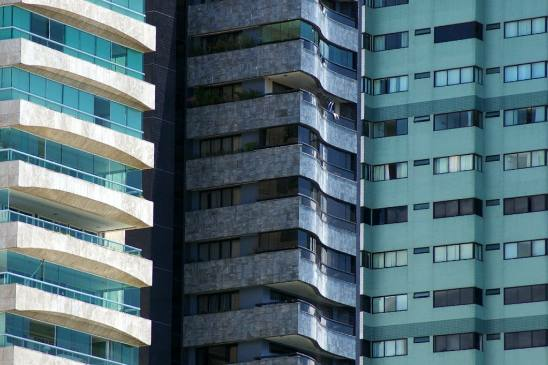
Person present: No